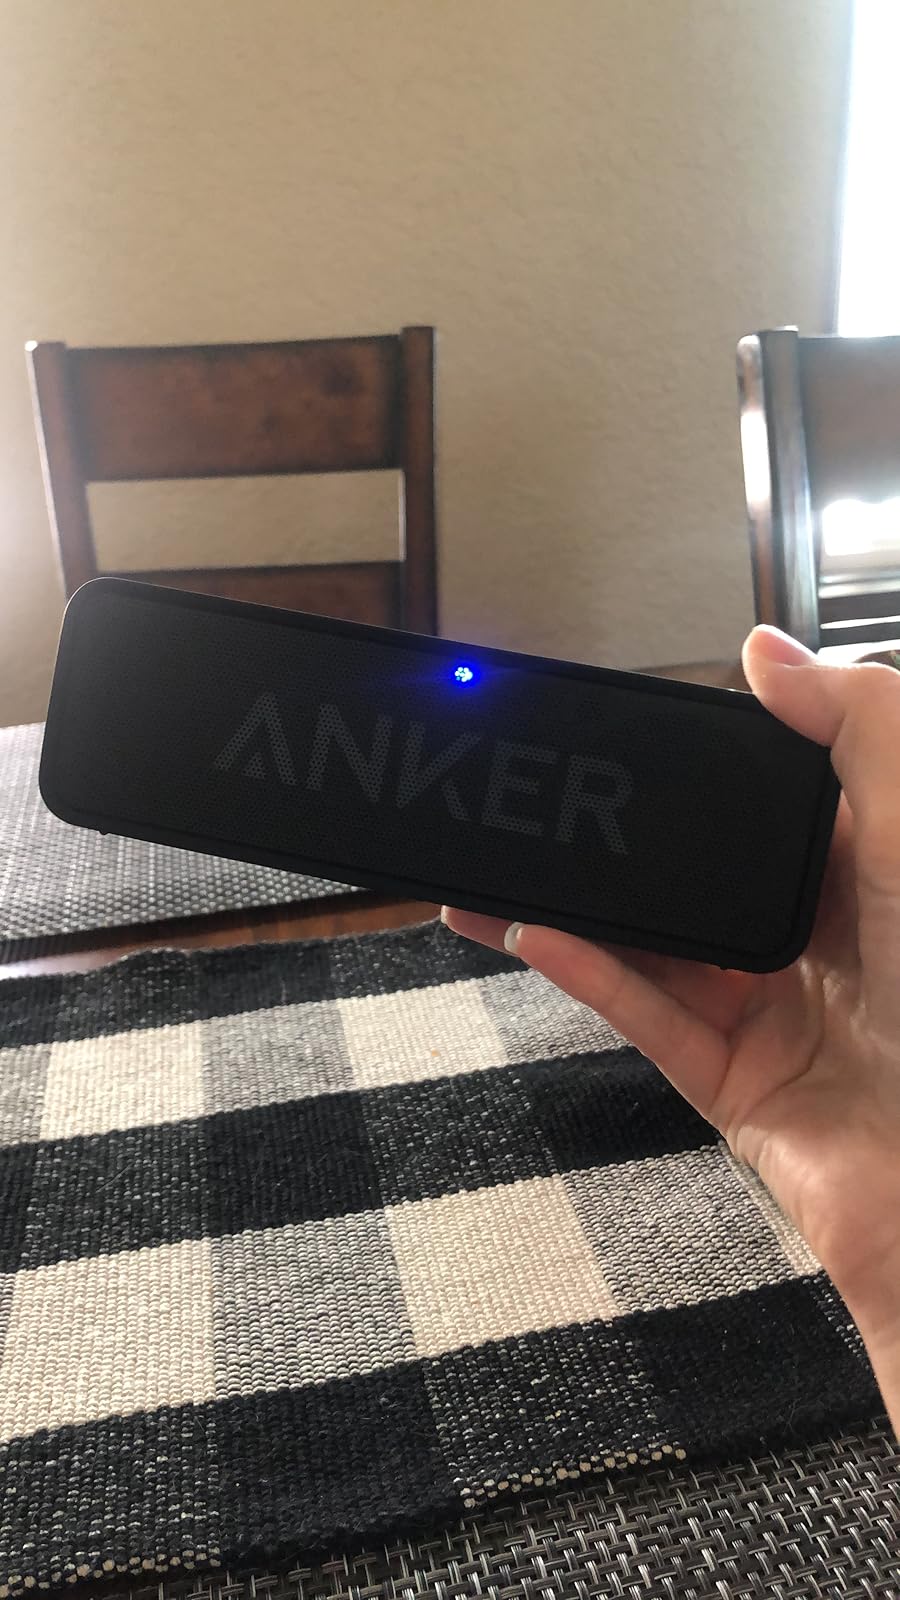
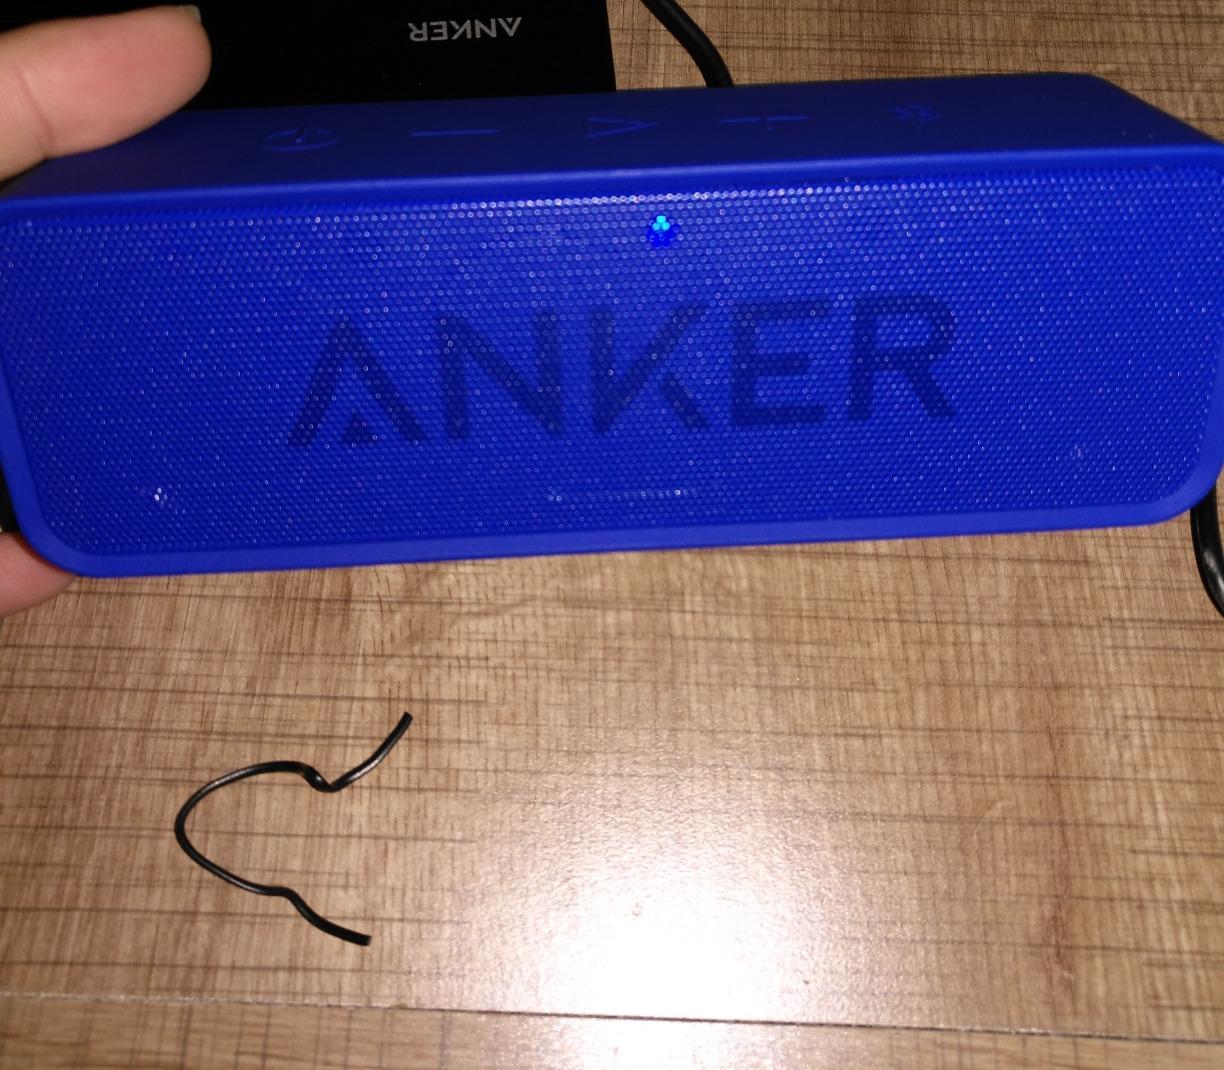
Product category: speaker
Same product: no